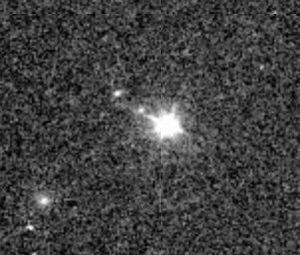
Les galaxies de Seyfert sont des galaxies spirales caractérisées par un noyau extrêmement brillant et compact. D'une brillance de surface très élevée, leur noyau représente l'une des plus grandes sources de rayonnement électromagnétique connues de l'Univers, possiblement liée au trou noir supermassif en leur centre. Ces galaxies présentent des émissions fortes dans les domaines radio, ultraviolet, infrarouge et rayons X du spectre électromagnétique. Elles représenteraient plus de 5 % de l'ensemble des galaxies de l'univers observable.